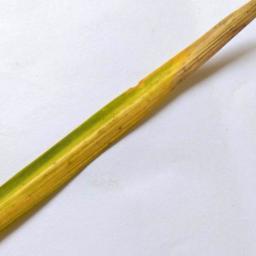
Label: Rice___Brown_Spot